Glyptodon

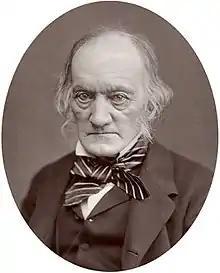
Portrait of Richard Owen.

The internal phylogeny of Glyptodontinae is convoluted and in flux, with many species and families erected based on fragmentary or undiagnostic material that lacks comprehensive review. Glyptodontinae's tribes were long-considered subfamilies before the 2016 analysis. One tribe, Glyptodontini (typically labeled Glyptodontinae) is a group of younger, larger glyptodontines that evolved in the Middle Miocene (ca. 13 mya) with "Boreostemma", but split into two genera, "Glyptodon" in the south and "Glyptotherium" in the north, though "Glyptotherium" also lived in some areas of South America like Venezuela and eastern Brazil. "Glyptotherium" and "Glyptodon" lived during the same intervals and are nearly identical to "Glyptodon" in many aspects, so much so that the first fossils of "Glyptotherium" to be described were misidentified as those of "Glyptodon". Glyptodontini is distinguishable from other groups for example in that it has large, conical tubercular osteoderms absent or only present on the caudal (tailward) notch on the posterior end of the carapace and different ornamentation of the armor on the carapace than the tail. Glyptodontini is often recovered as more basal to most other glyptodontines like "Doedicurus, Hoplophorus," and "Panochthus."